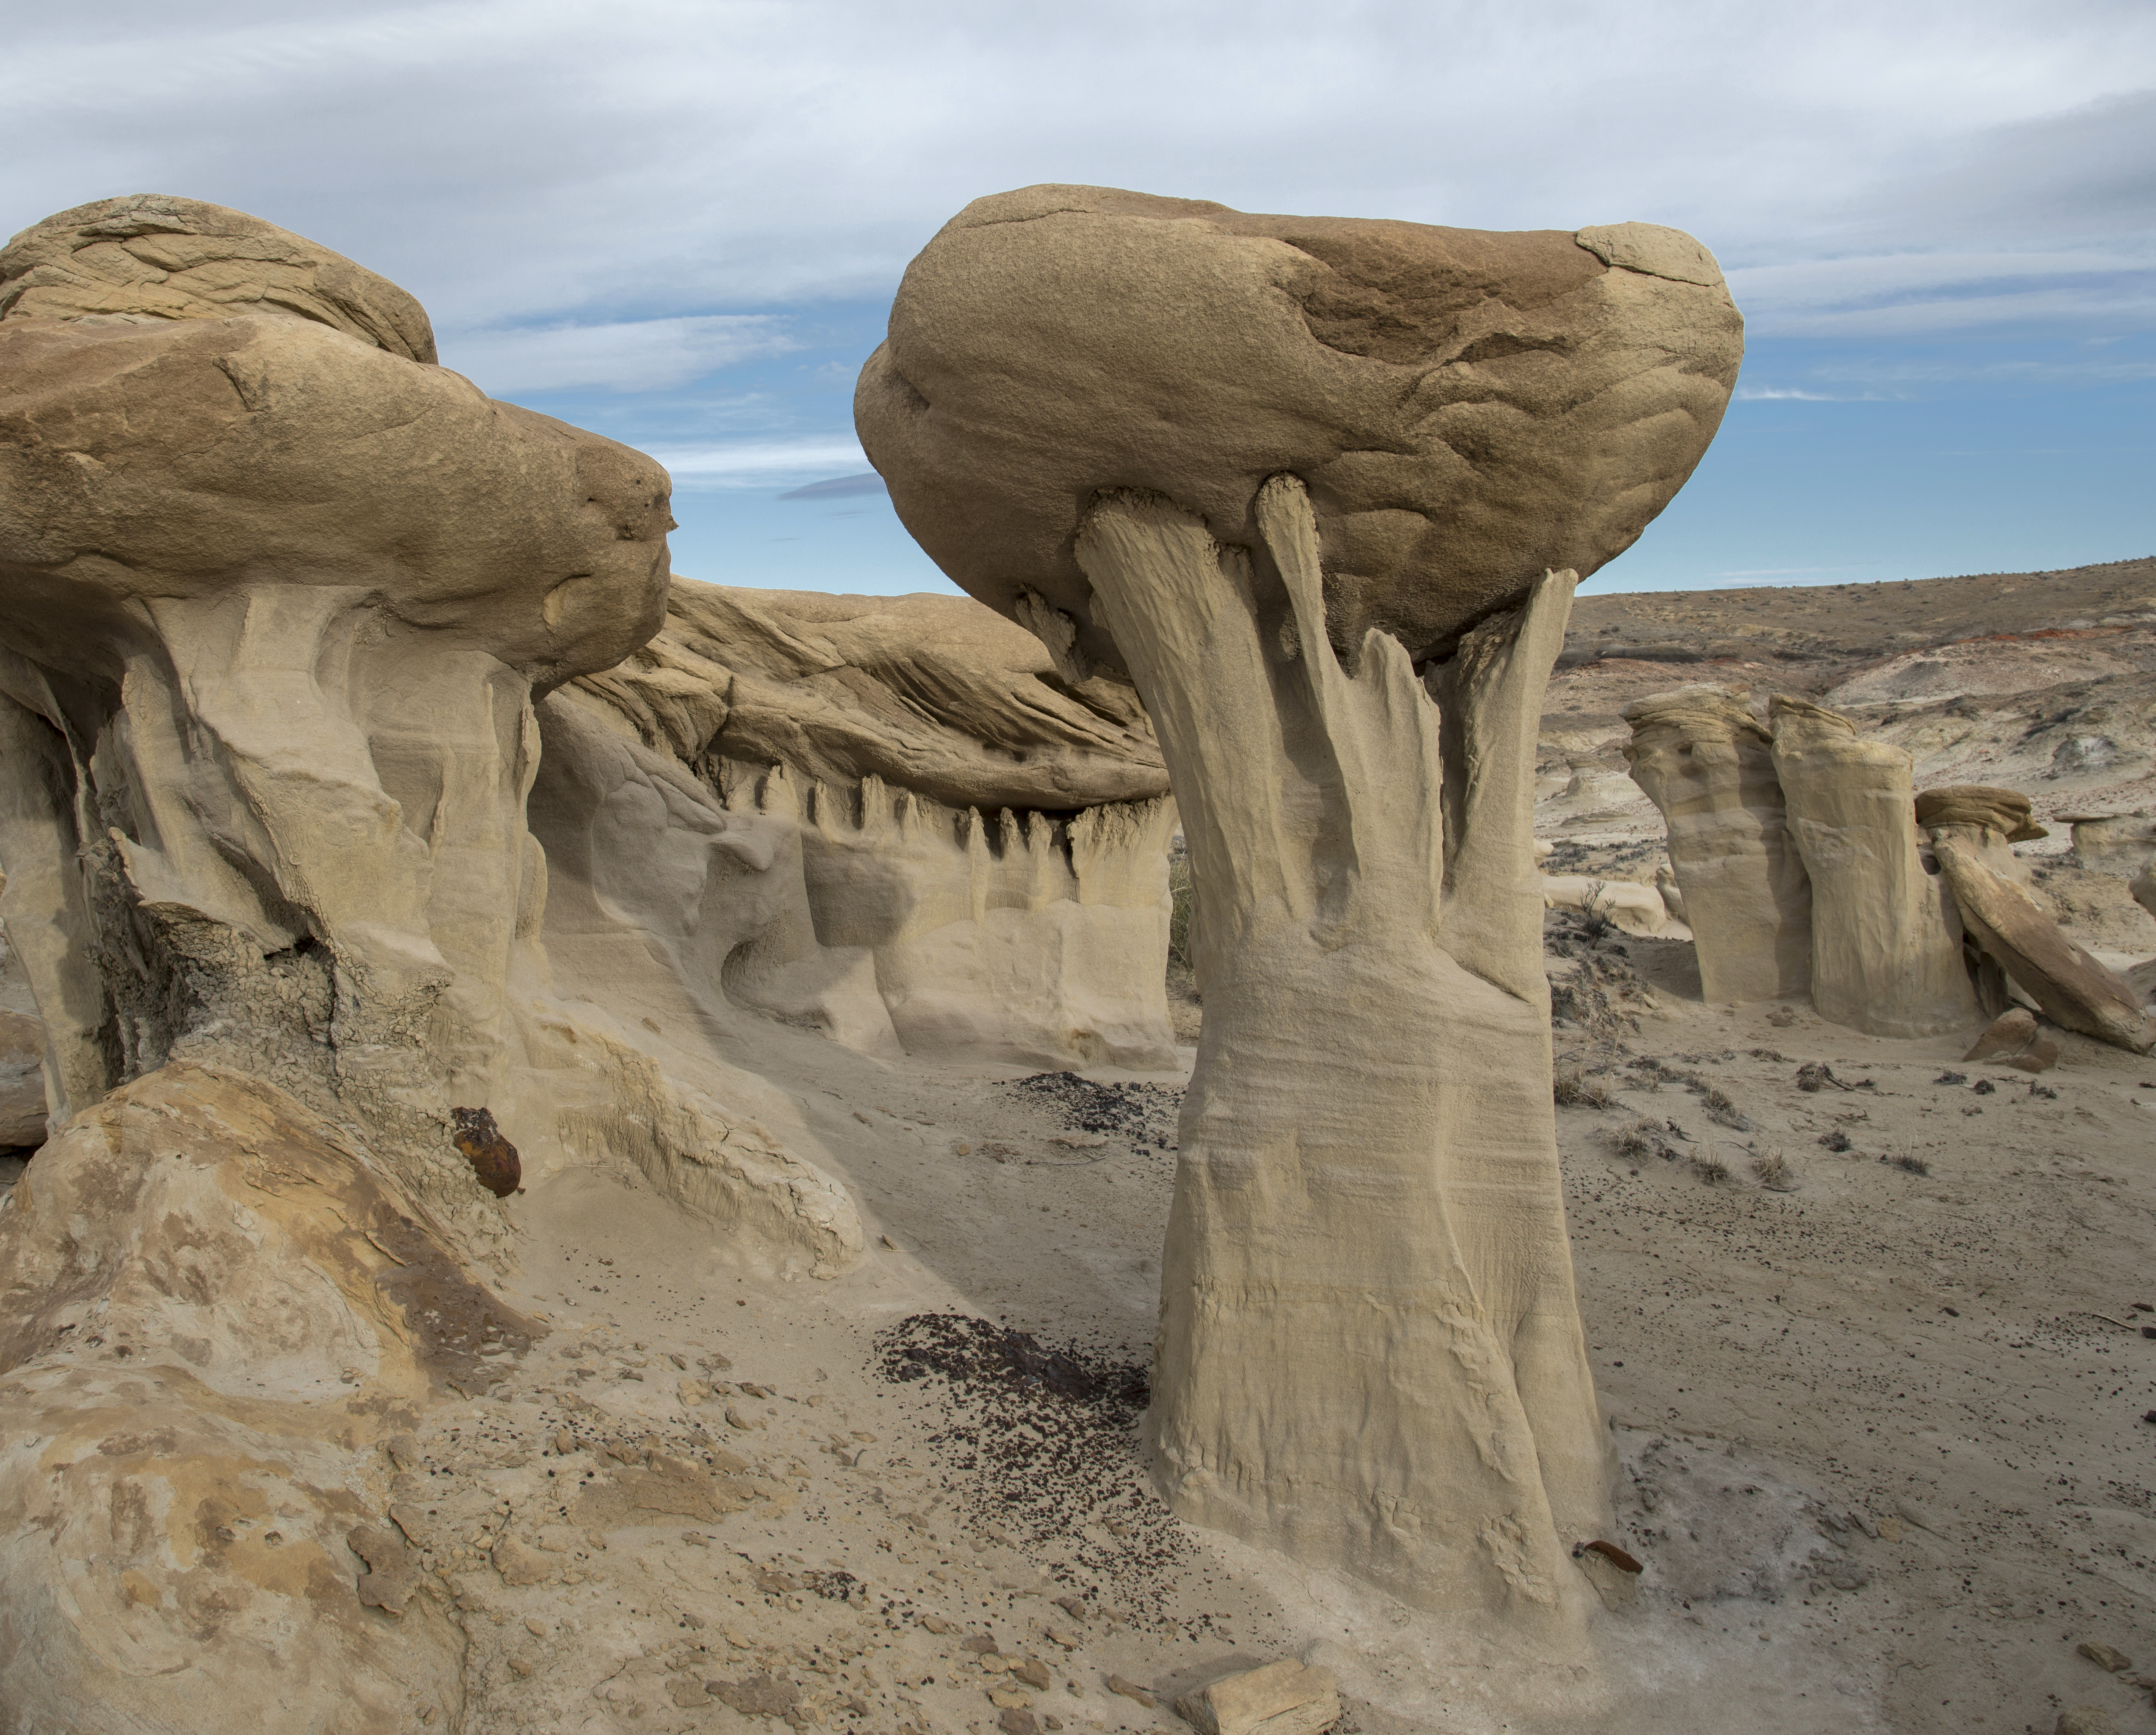
landscape, sand, rock, desert, formation, arch, terrain, material, sculpture, art, geology, temple, badlands, hoodoo, nikond800e, wadi, monolith, sanjuancountynewmexico, valleyofdreams, mushroomhoodoo, ancient history, natural environment, aeolian landform